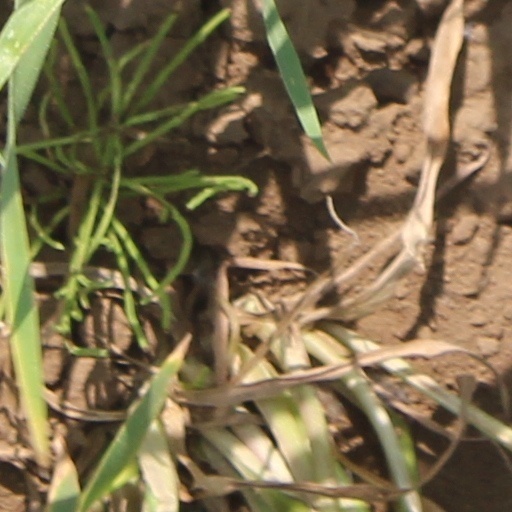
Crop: wheat